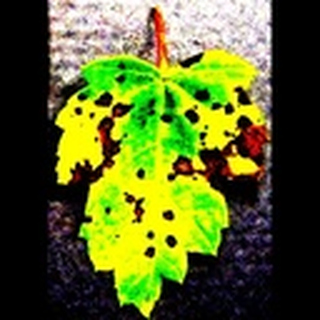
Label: cotton_target_spot